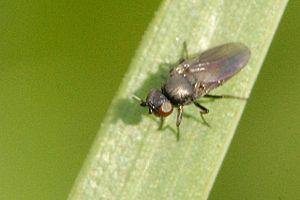
Oscinella est un genre d'insectes diptères communément appelés "oscinies" de la famille des Chloropidae.
Les Oscinellinae sont une sous-famille d'insectes diptères brachycères de la famille des Chloropidae.
Liste des ravageurs des plantes cultivées par type de culture
L'oscinie de l'avoine est une espèce d'insectes diptères brachycères de la famille des Chloropidae qui s'attaque à différentes céréales telles que l'avoine ou le maïs.